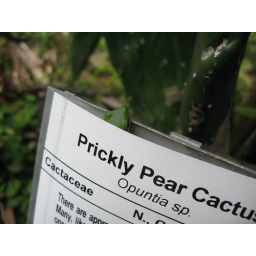
This tree frog looks comfortable tucked away in between the paper and the metal plate.